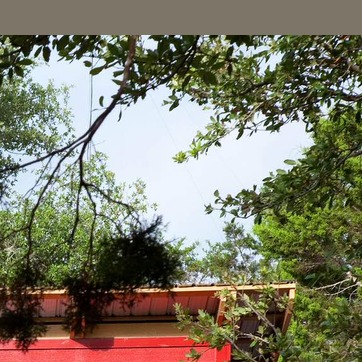
Material: sky